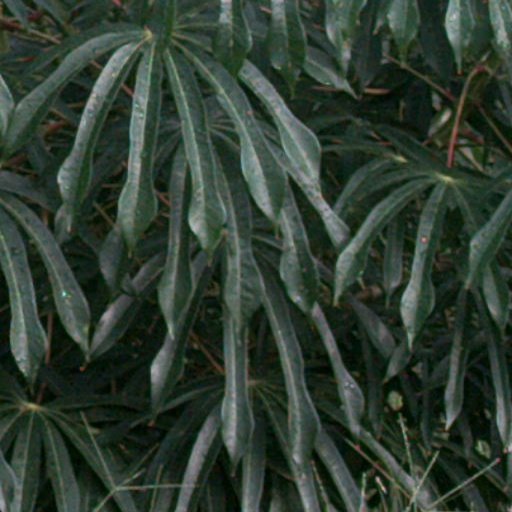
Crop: cassava